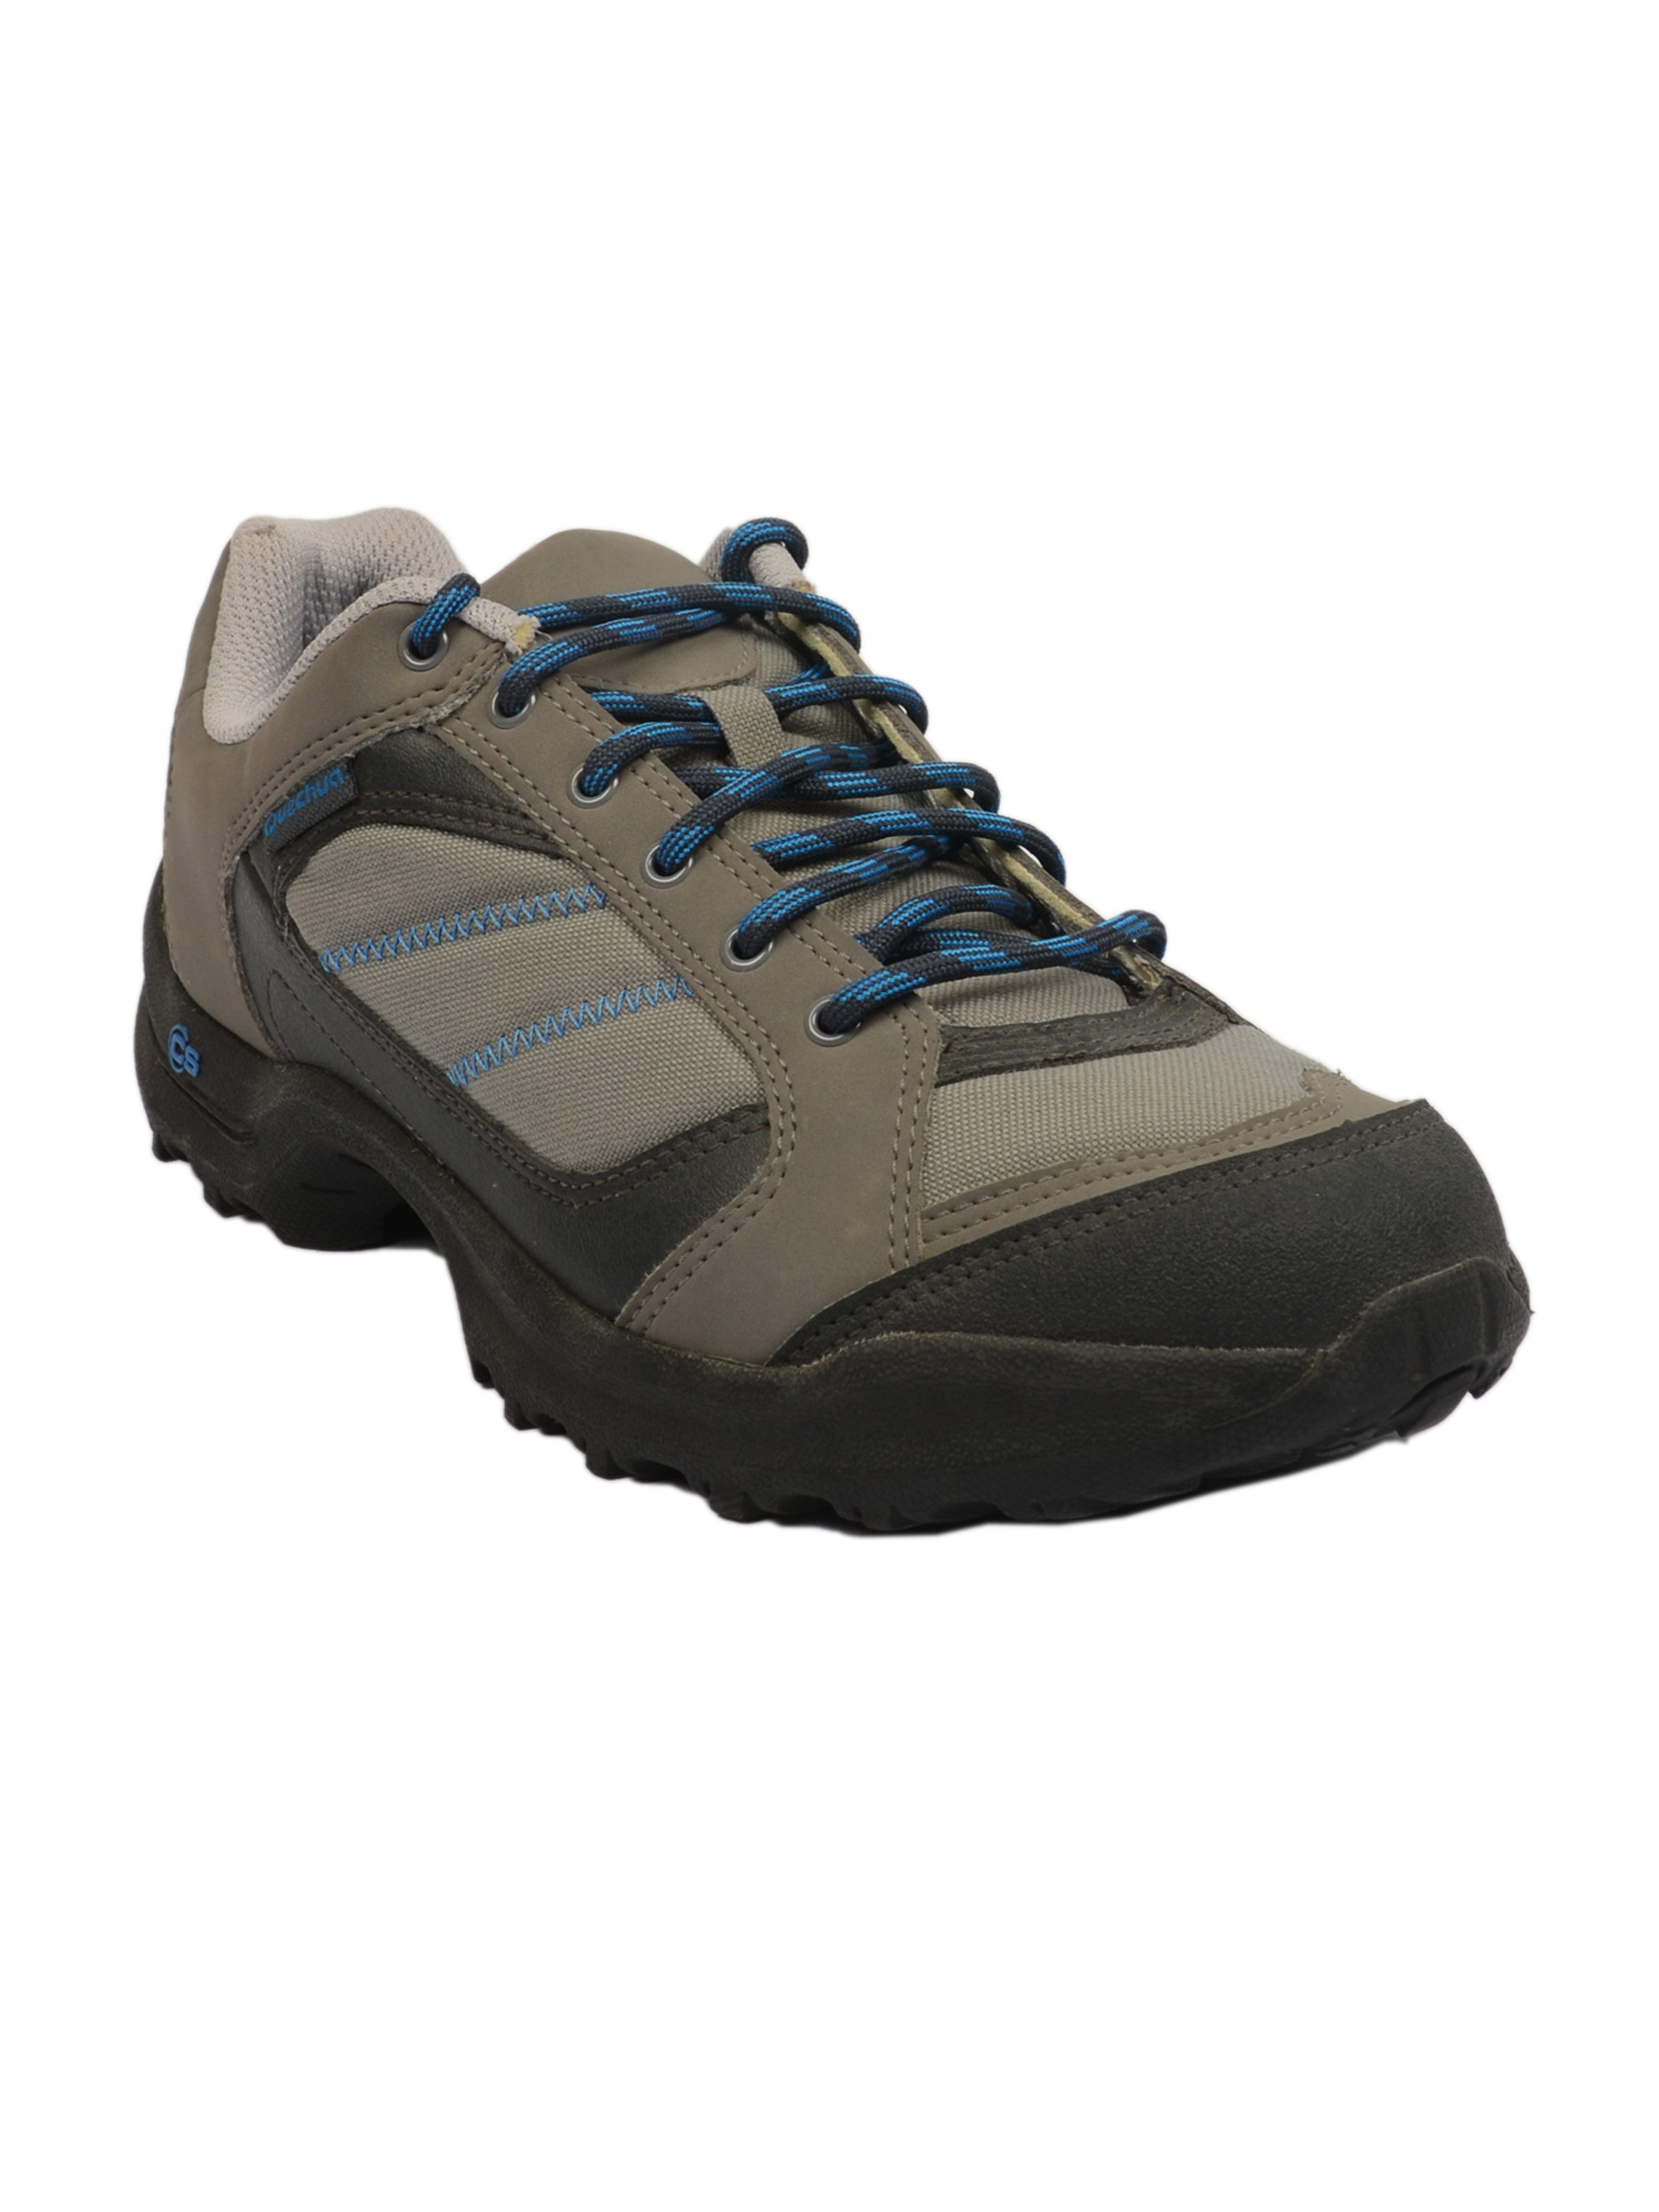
Decathlon Men Quechua Grey Sports Shoes
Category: Footwear / Shoes / Sports Shoes
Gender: Men
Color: Grey
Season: Summer 2011
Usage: Sports